Indigenous peoples of California

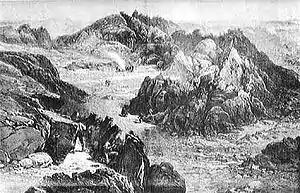
1873 sketch by William Simpson of Modoc fighters at Captain Jack's Stronghold.

The first governor of California as a U.S. state was Peter Hardenman Burnett, who came to power in 1848 following the United States victory in the Mexican–American War. As American settlers came in control of California with the signing of the Treaty of Guadalupe Hidalgo, its administrators honored some Mexican land grant titles, but did not honor aboriginal land title.